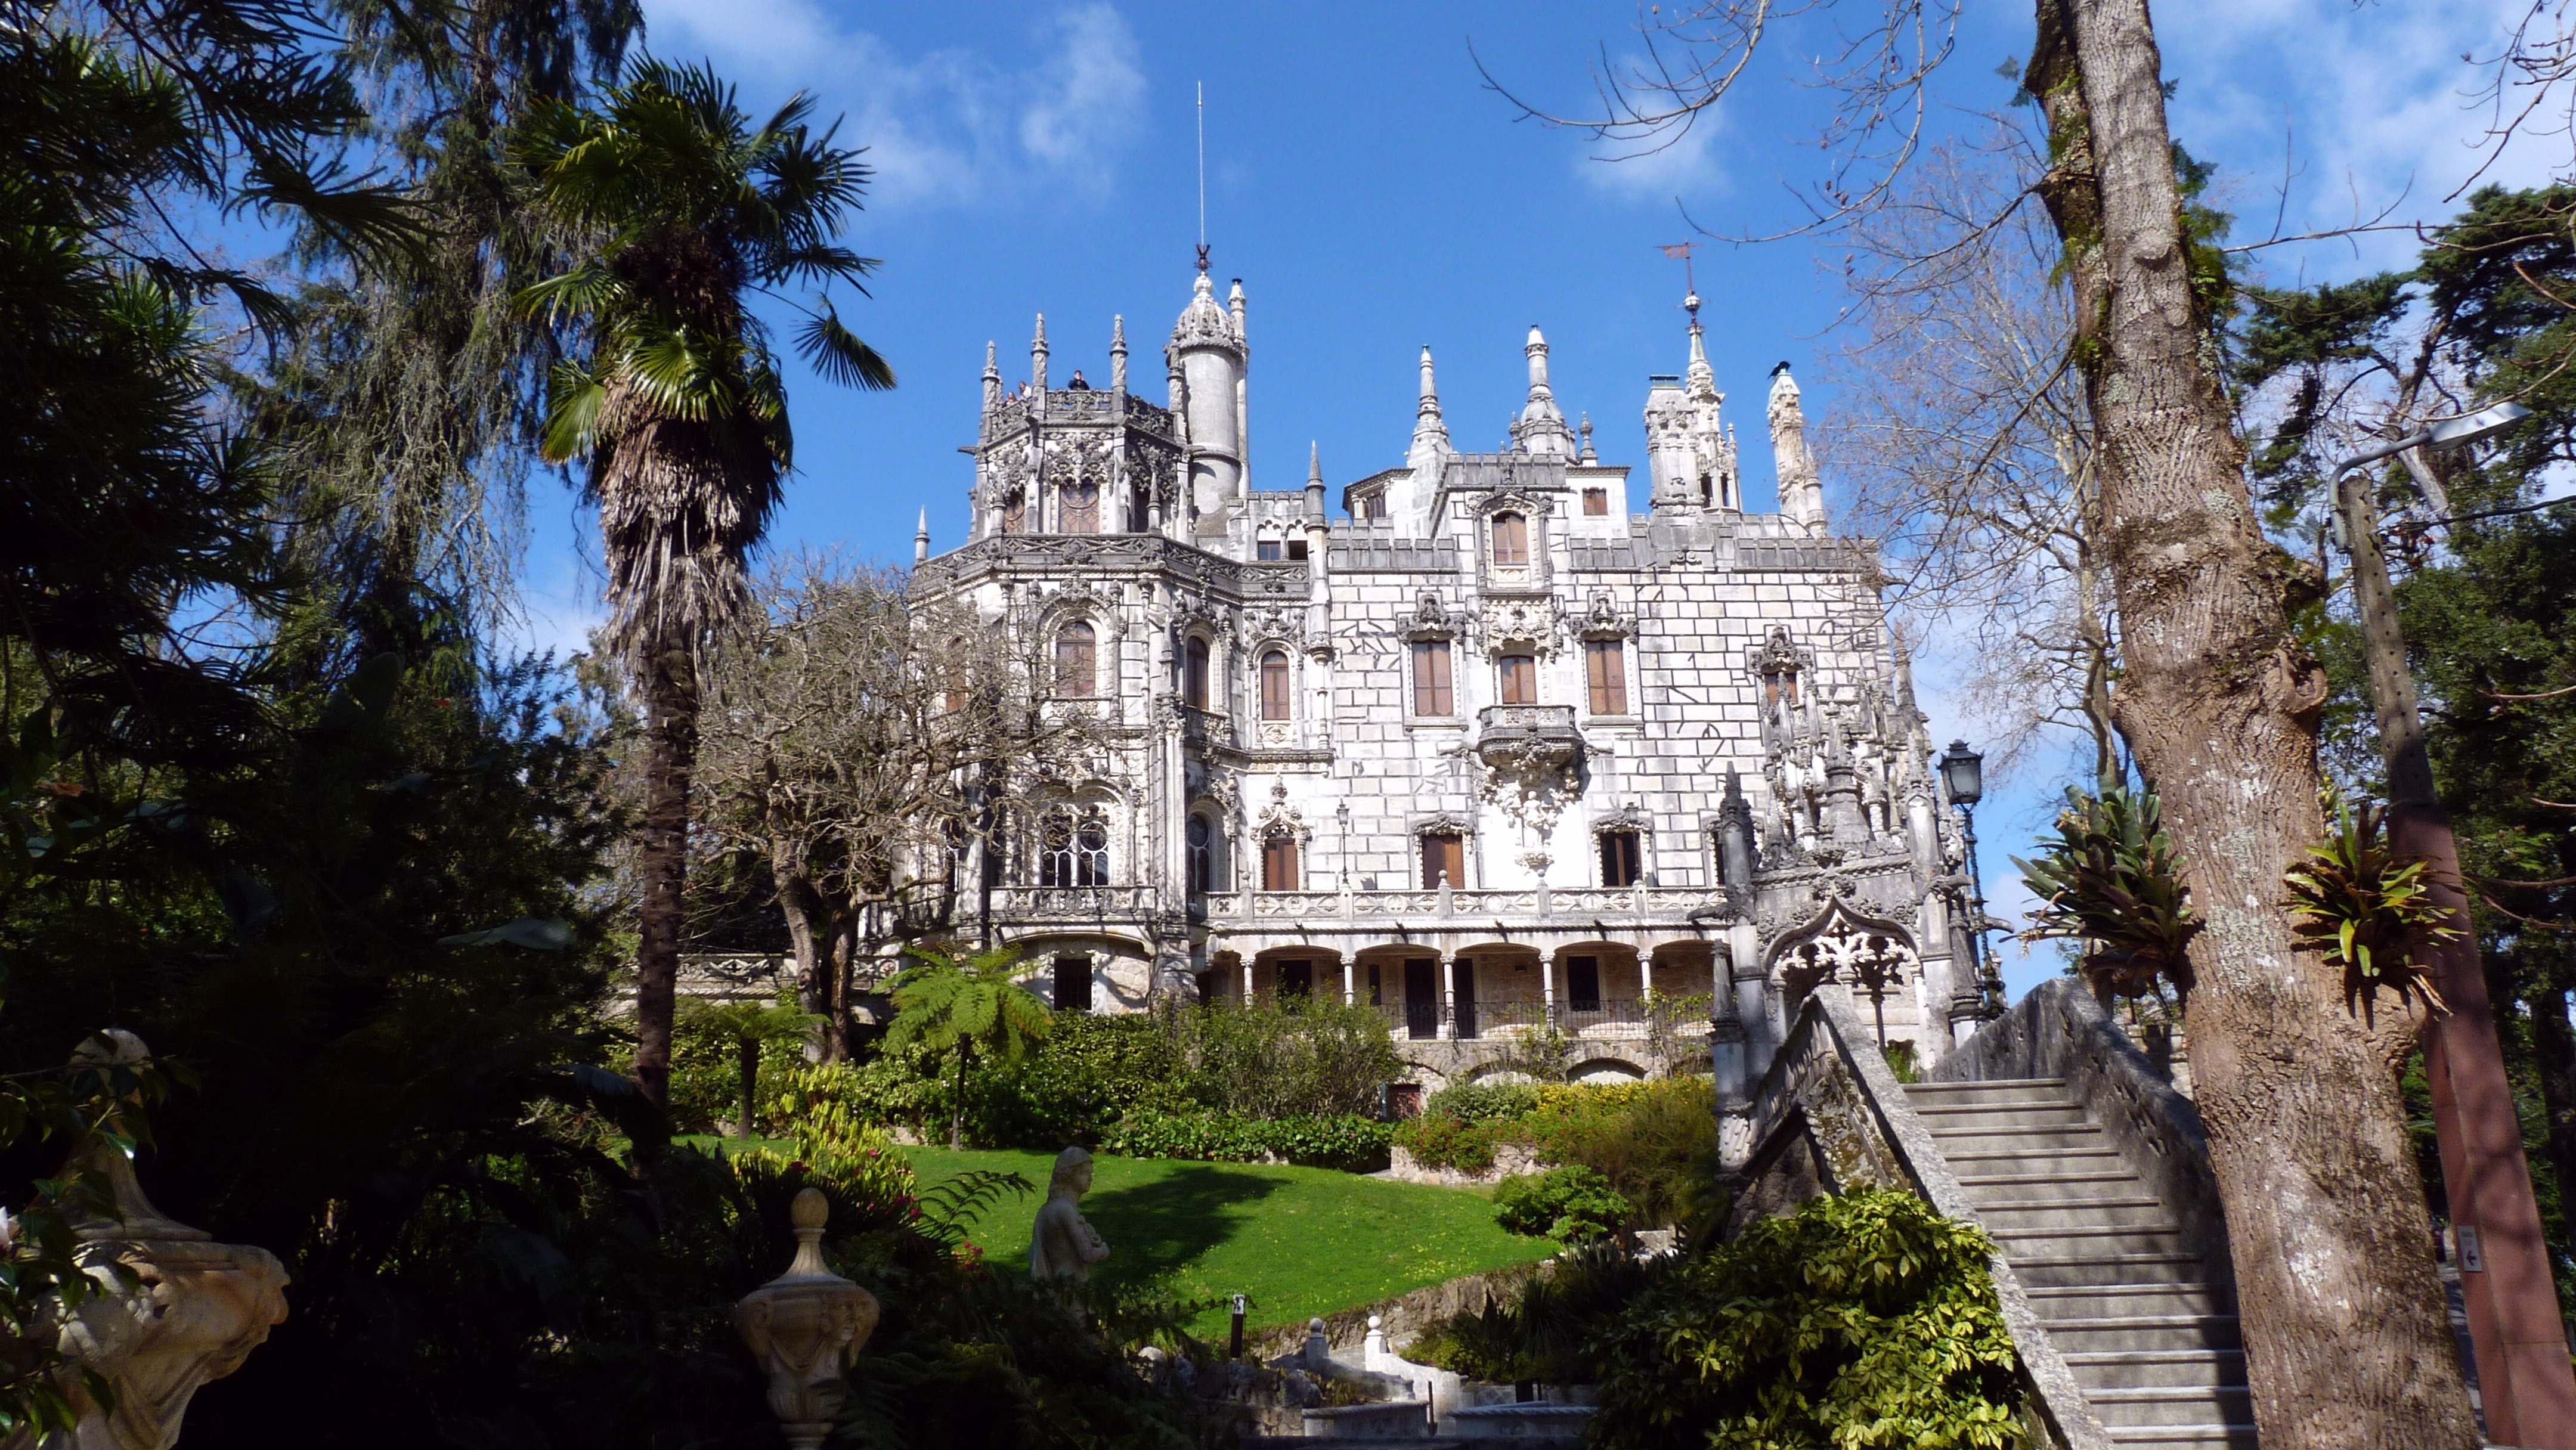
architecture, mansion, building, chateau, palace, park, castle, landmark, cathedral, garden, tourism, place of worship, monastery, estate, tours, green area, historic site